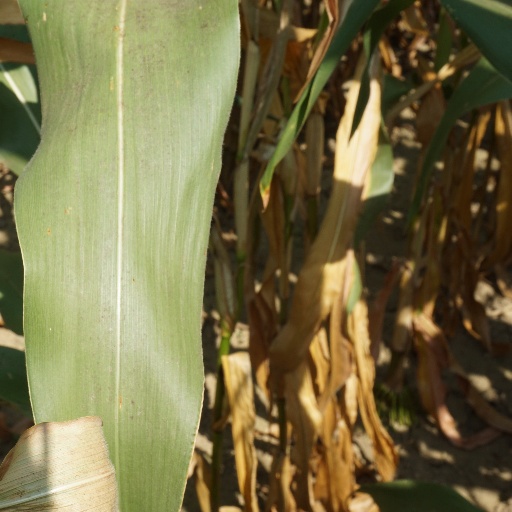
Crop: maize; corn